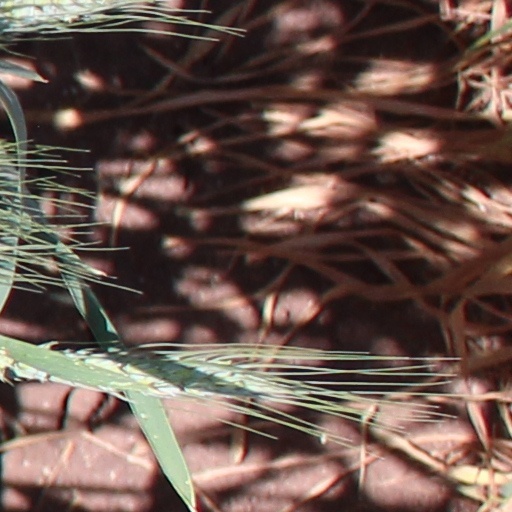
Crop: wheat